Merry-Go-Round (1923 film)

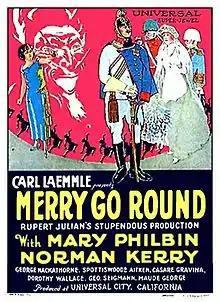

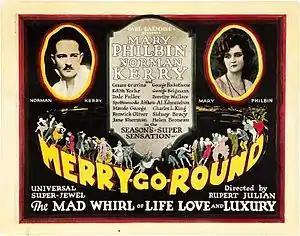
Lobby card

Merry-Go-Round is a 1923 American feature film directed by Erich von Stroheim (uncredited) and Rupert Julian, starring Norman Kerry and Mary Philbin, and released by Universal Pictures. A copy of the film is held in a collection and it has been released on DVD.